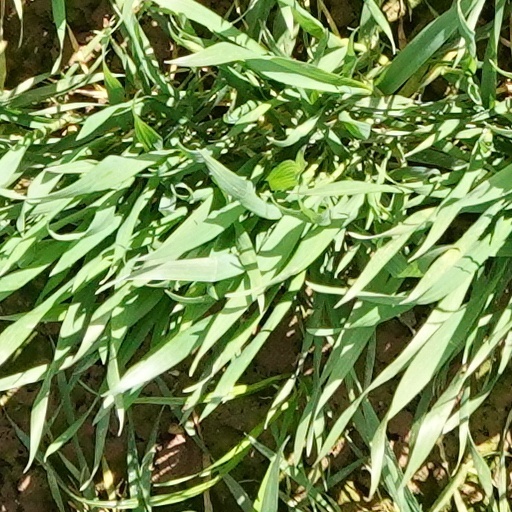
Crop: wheat